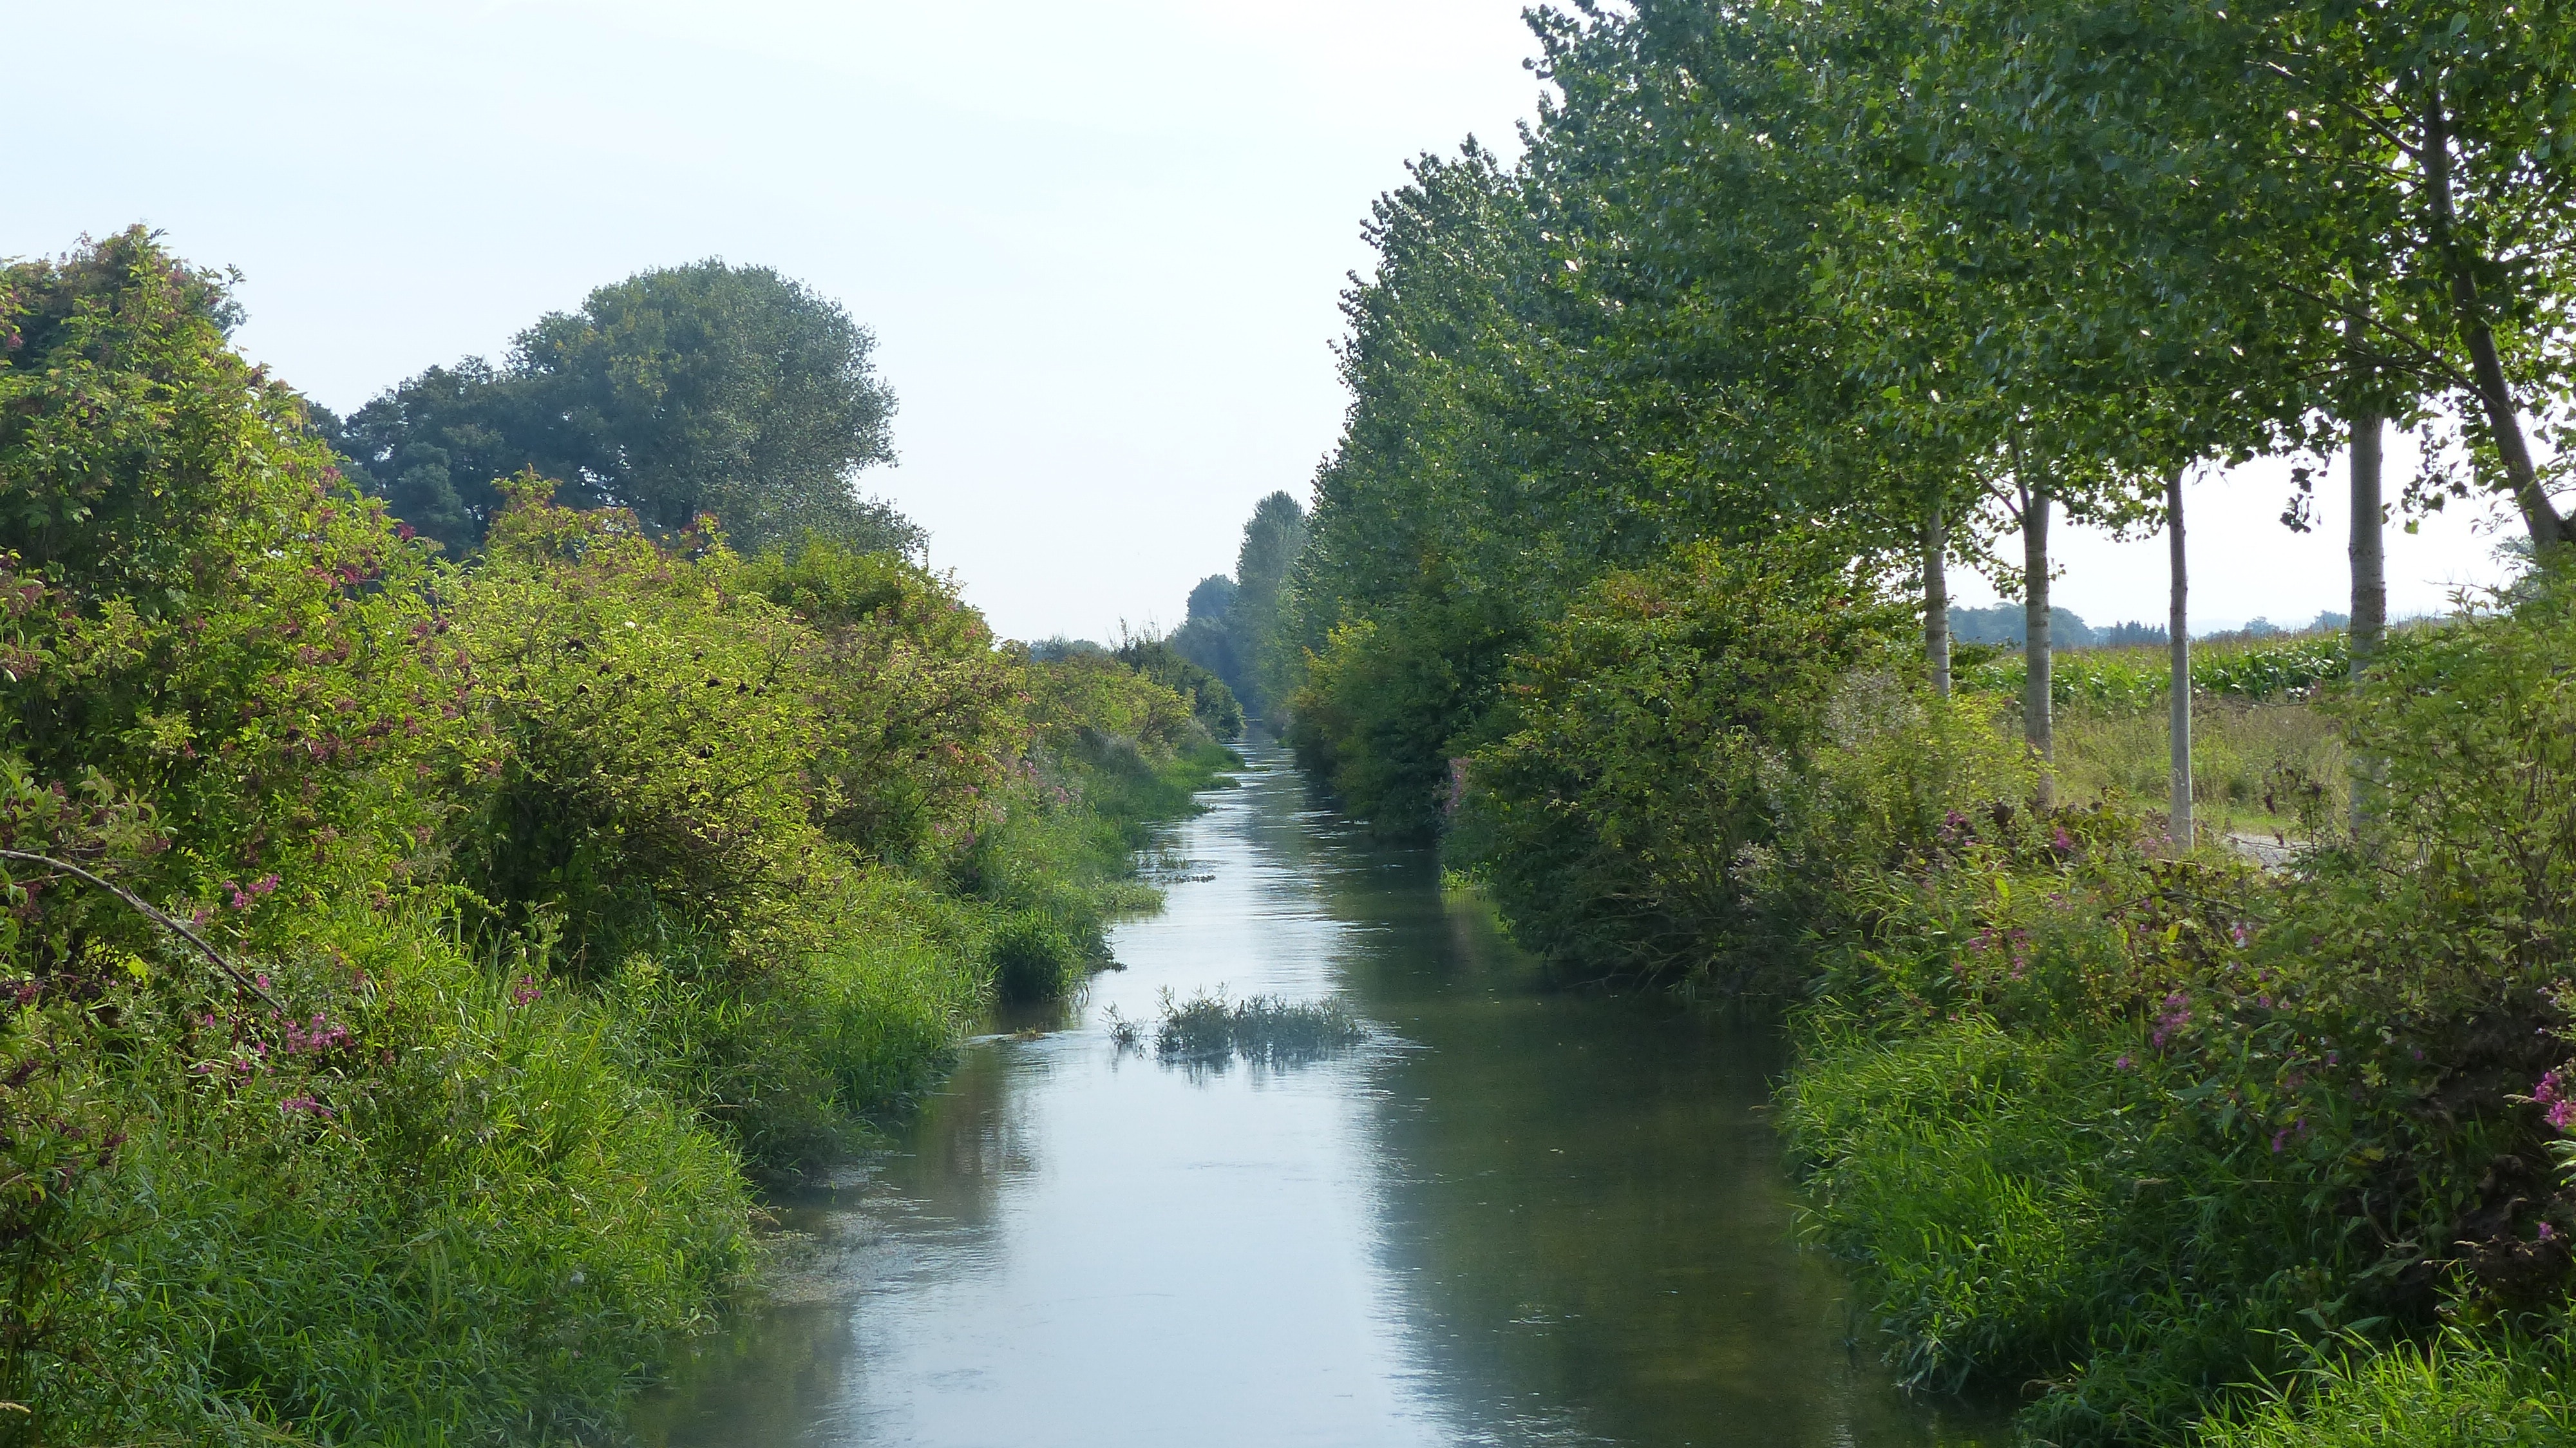
landscape, tree, water, nature, forest, river, canal, pond, stream, reflection, jungle, reservoir, waterway, body of water, wetland, channel, habitat, waters, ecosystem, watercourse, landform, nature reserve, natural environment, geographical feature